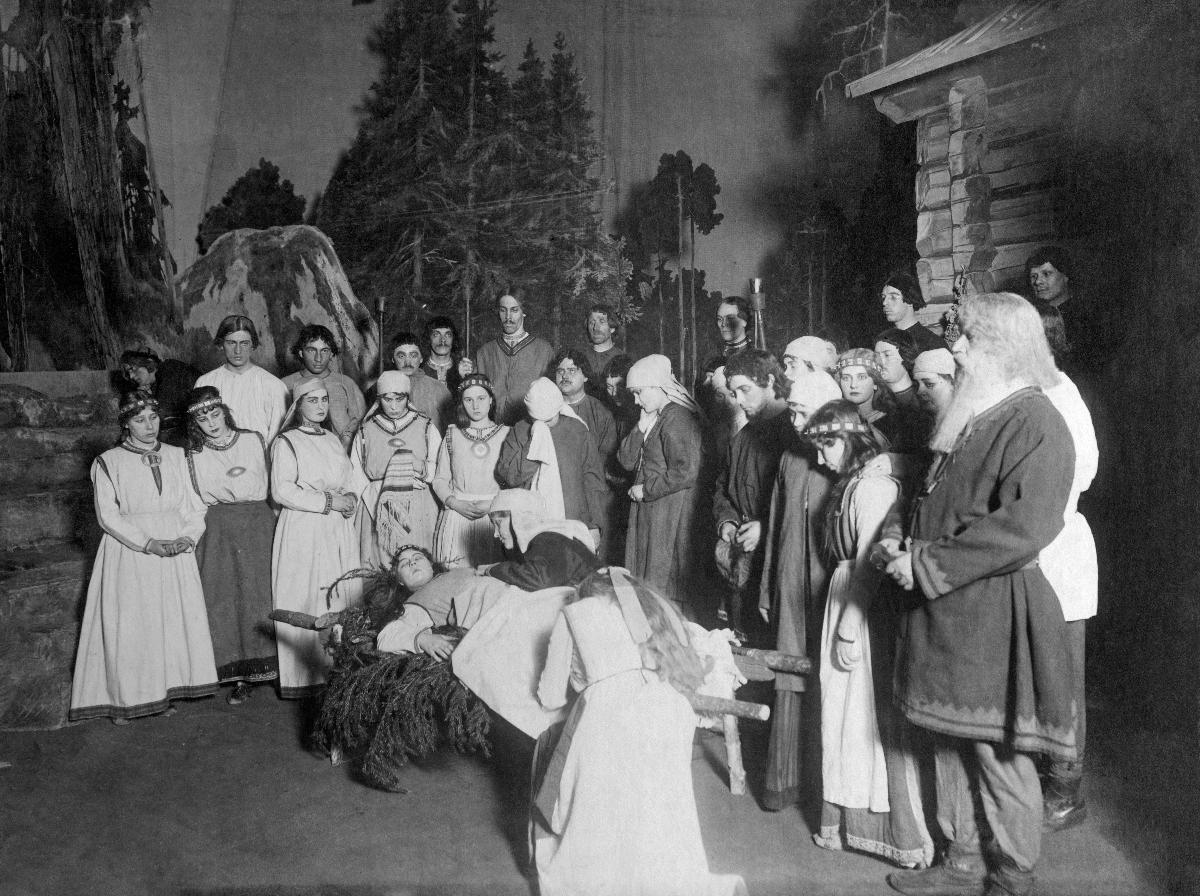
Kullervo-ooppera Kansallisteatterissa
The opera Kullervo at Finnish National Theatre
sisällön kuvaus: Armas Launiksen ooppera Kullervo Kansallisteatterissa 1917. Toisen näytöksen viides kohtaus. Väkijoukko hukkuneen Ainikin ruumiin äärellä. Ainikin äiti (Ingeborg Liljeblad) hyräilee itkuvirttä. content description: The opera Kullervo by Armas Launis at Finnish National Theatre in 1917. Second act, fifth scene. The crowd around the drowned Ainikki's dead body. Ainikki's mother (Ingeborg Liljeblad) is mourning at her daughters side humming a lament.
Vuosi: 1917
Paikka: Suomi; Suomi, Uusimaa, Helsinki
Aiheet: Liljeblad, Ingeborg; oopperataide; oopperat; lavastus; näyttämöt; teatteritaide; opera (arts); set design; stages (theatre); music; opera; theatre; scenography; scene; theatre (art forms); operakonst; iscensättning; scener; teaterkonst